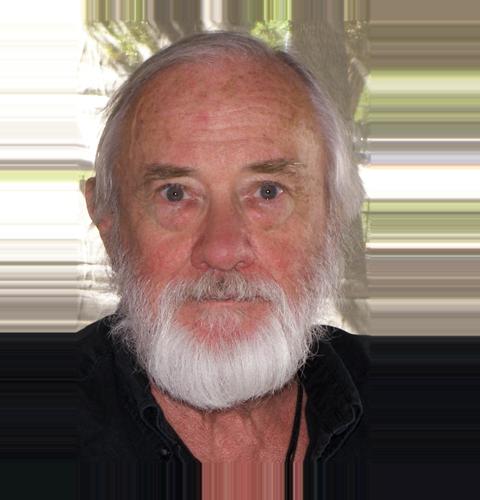
Age: 72